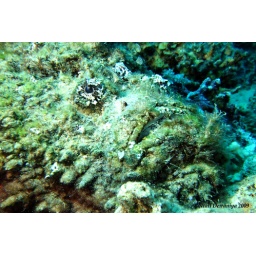
Found in really shallow water in Marsa Alam - Hence the green algae cover